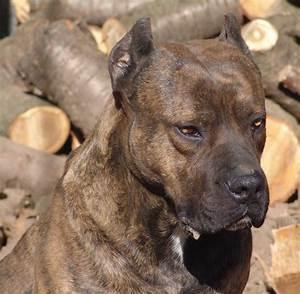
dog